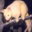
Label: possum